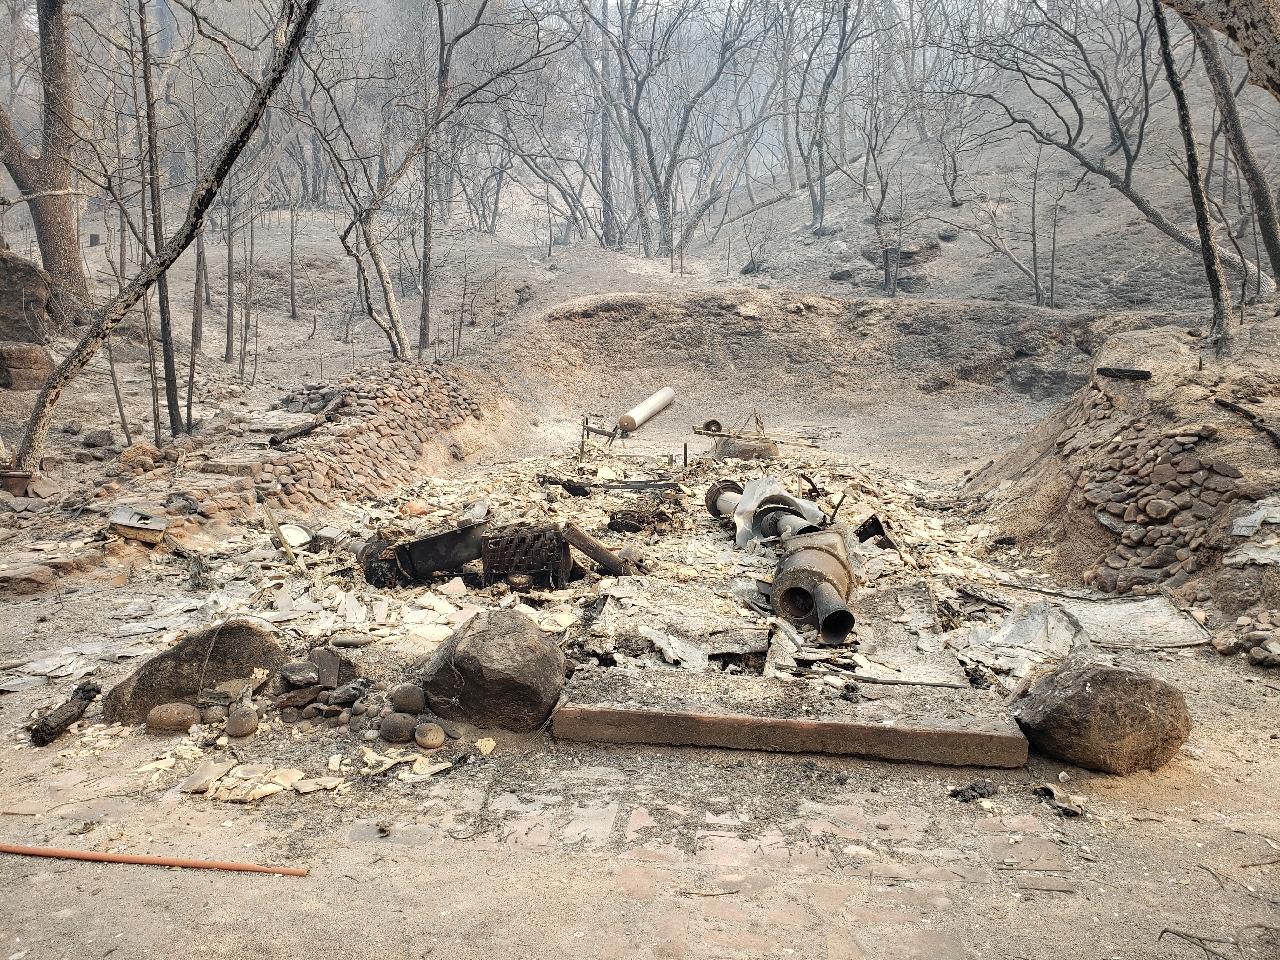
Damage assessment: destroyed